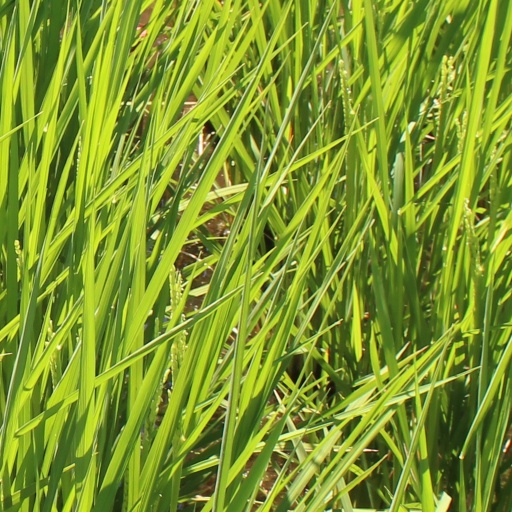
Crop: rice